Liocheles australasiae

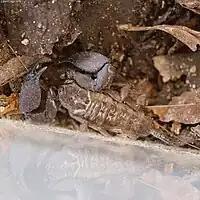
A live individual of " Liocheles australasiae"

This species is present in India, Sri Lanka, Bangladesh, Yaeyama Islands (Japan), China, Thailand, Vietnam, Malaysia, Philippines, Taiwan, Mariana Islands, Indonesia, Australia, Papua New Guinea, Solomon Islands, New Caledonia, Fiji, Tonga, Samoa and French Polynesia.